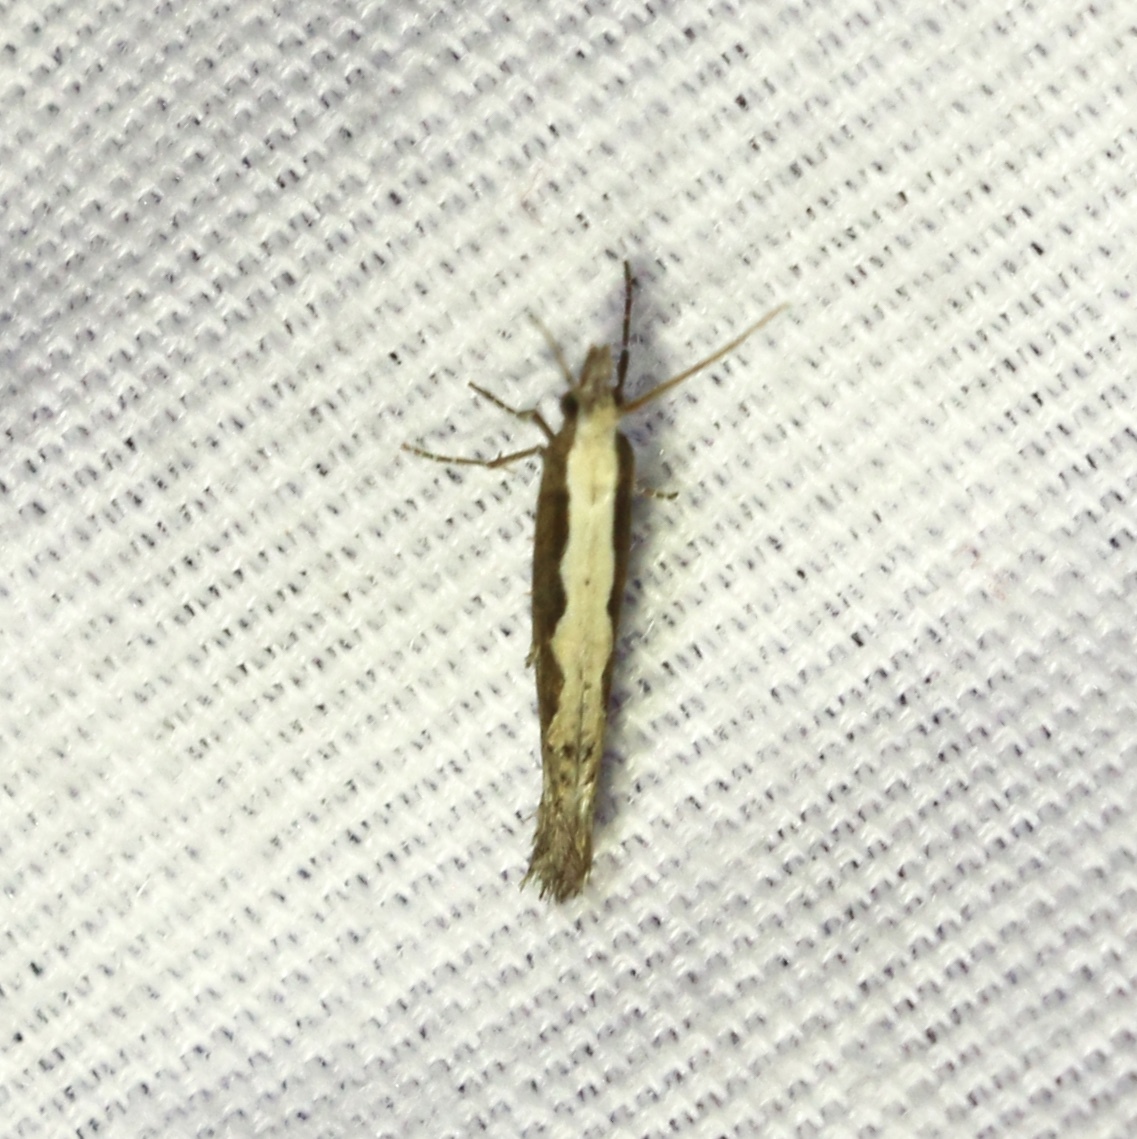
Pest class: diamondback_moth